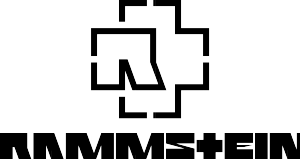
Rammstein [ˈʁamʃtaɪn] est un groupe de metal industriel allemand, originaire de Berlin. Formé en 1994, il se compose depuis le début de six membres originaires d'Allemagne de l'Est ; décrit comme appartenant au genre Neue Deutsche Härte, il en est le représentant le plus connu. Les paroles du groupe sont la plupart du temps en allemand, c'est d'ailleurs le groupe germanophone le plus vendu dans le monde avec près de 20 millions d'albums vendus, mais il intègre parfois aussi des paroles en anglais, en français, en espagnol, ou encore en russe.